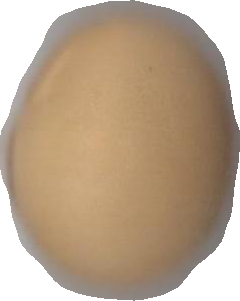
Variety: Grobogan